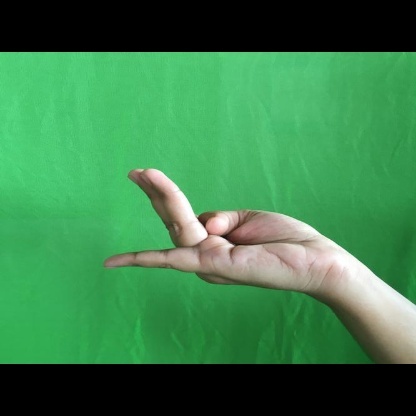
Mudra: Chaturam